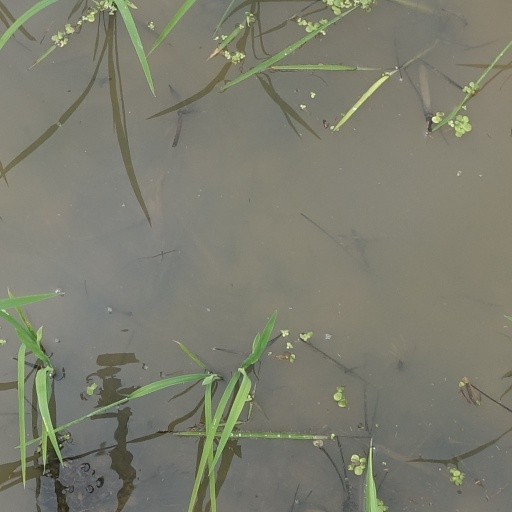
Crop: rice